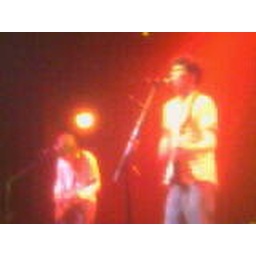
dogs die in hot cars